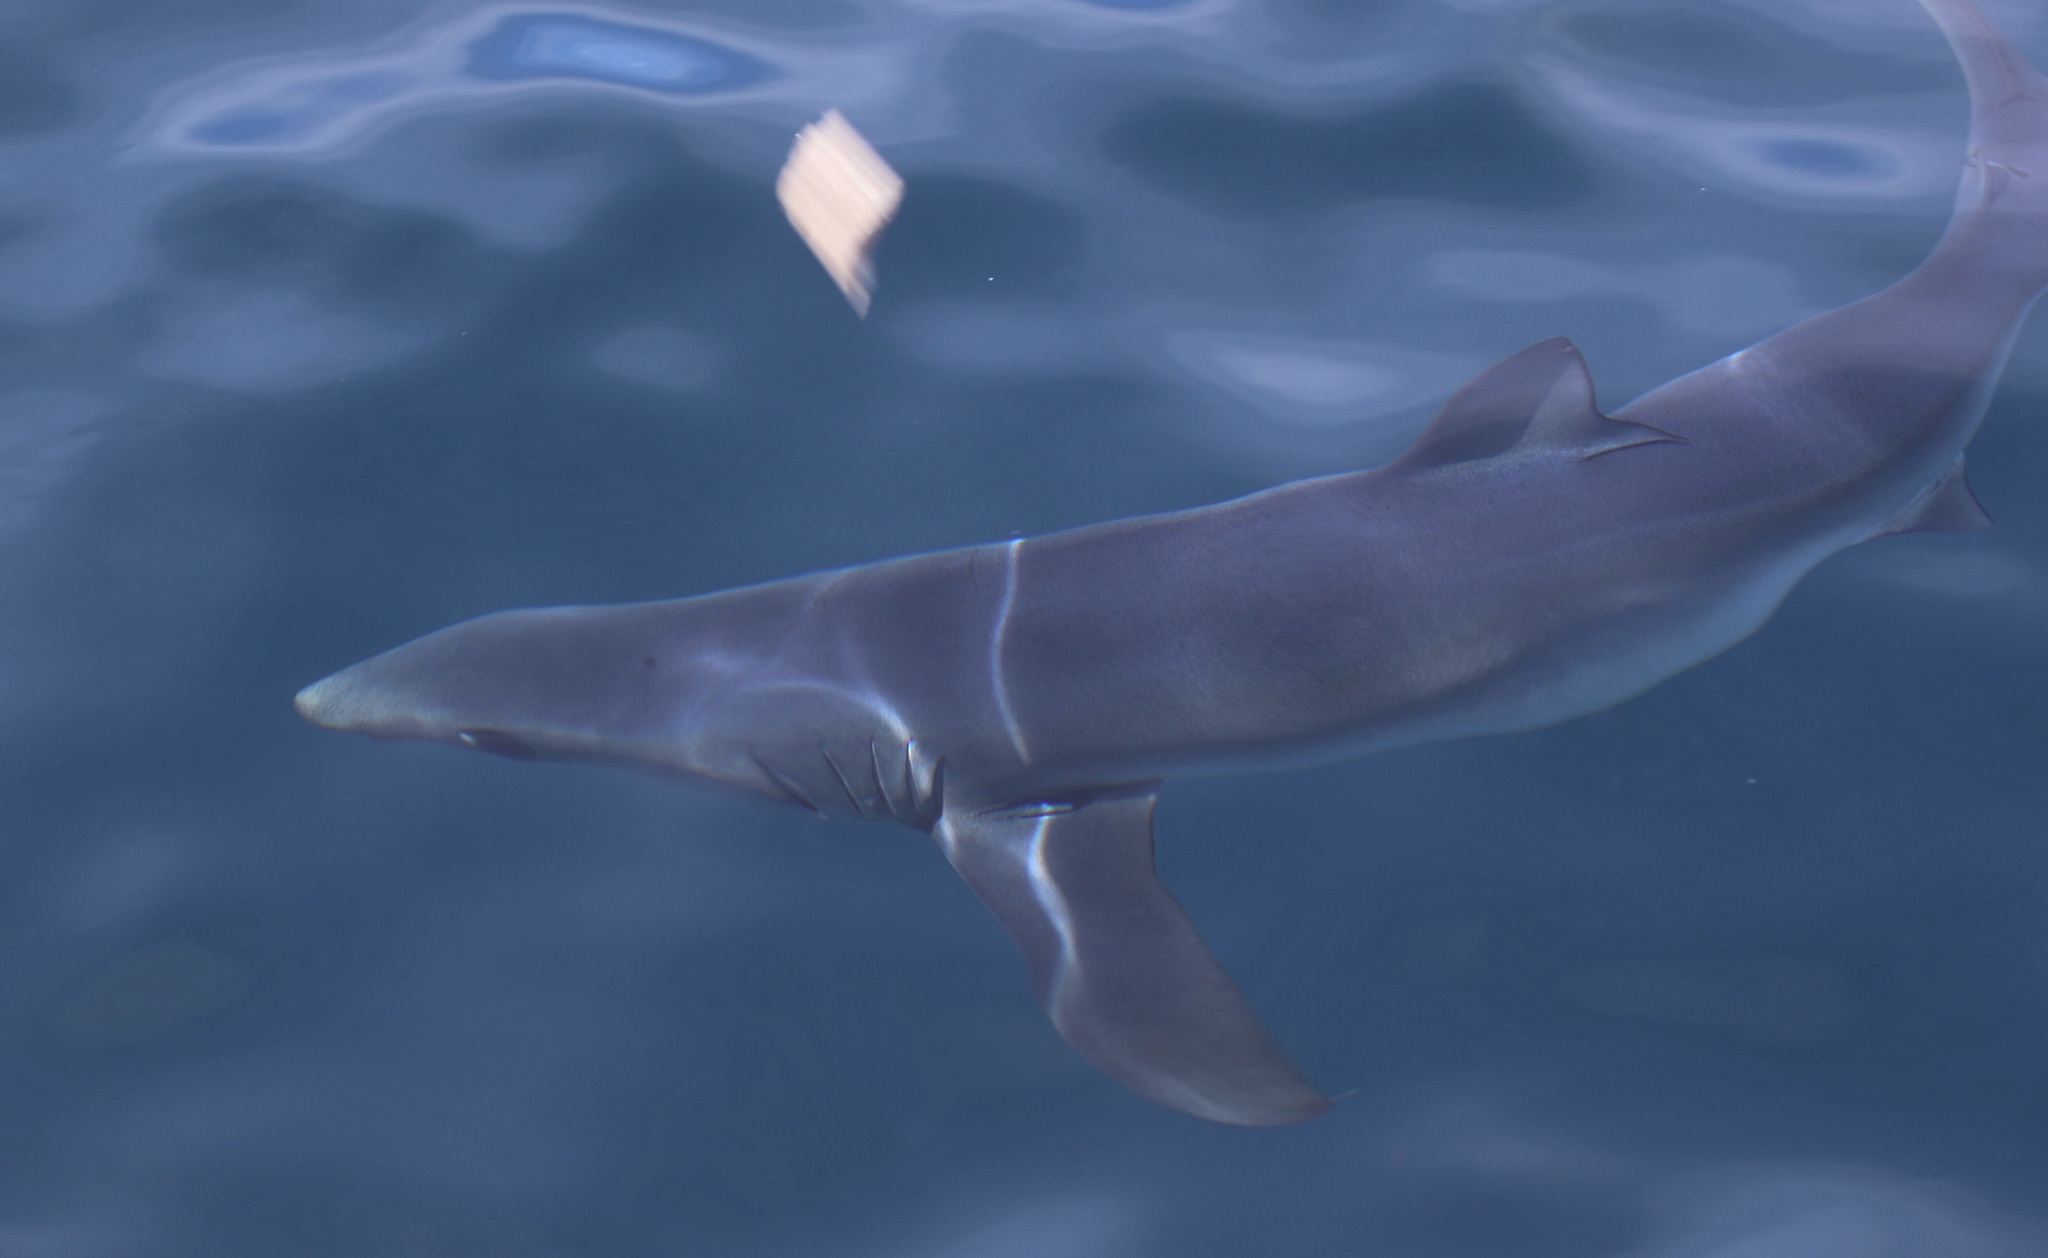
fish (species not among the labelled classes)